Reynold Kenneth Young

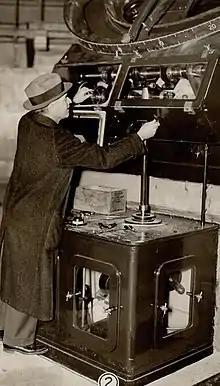
R. K. Young inspects clock of the Dunlap Observatory

Young joined Clarence A. Chant on an expedition to observe the solar eclipse of September 21, 1922 from Wallal, Western Australia. Among their instruments was a camera intended to capture the deflection of starlight by the Sun's gravity. The results were "in harmony" with the predictions of Albert Einstein's theory of general relativity. Young joined Chant at the astronomy department of the University of Toronto in 1924 as an associate professor. During 1926–1928, he designed and constructed the mechanical and optical components for a telescope, to be used by the university.